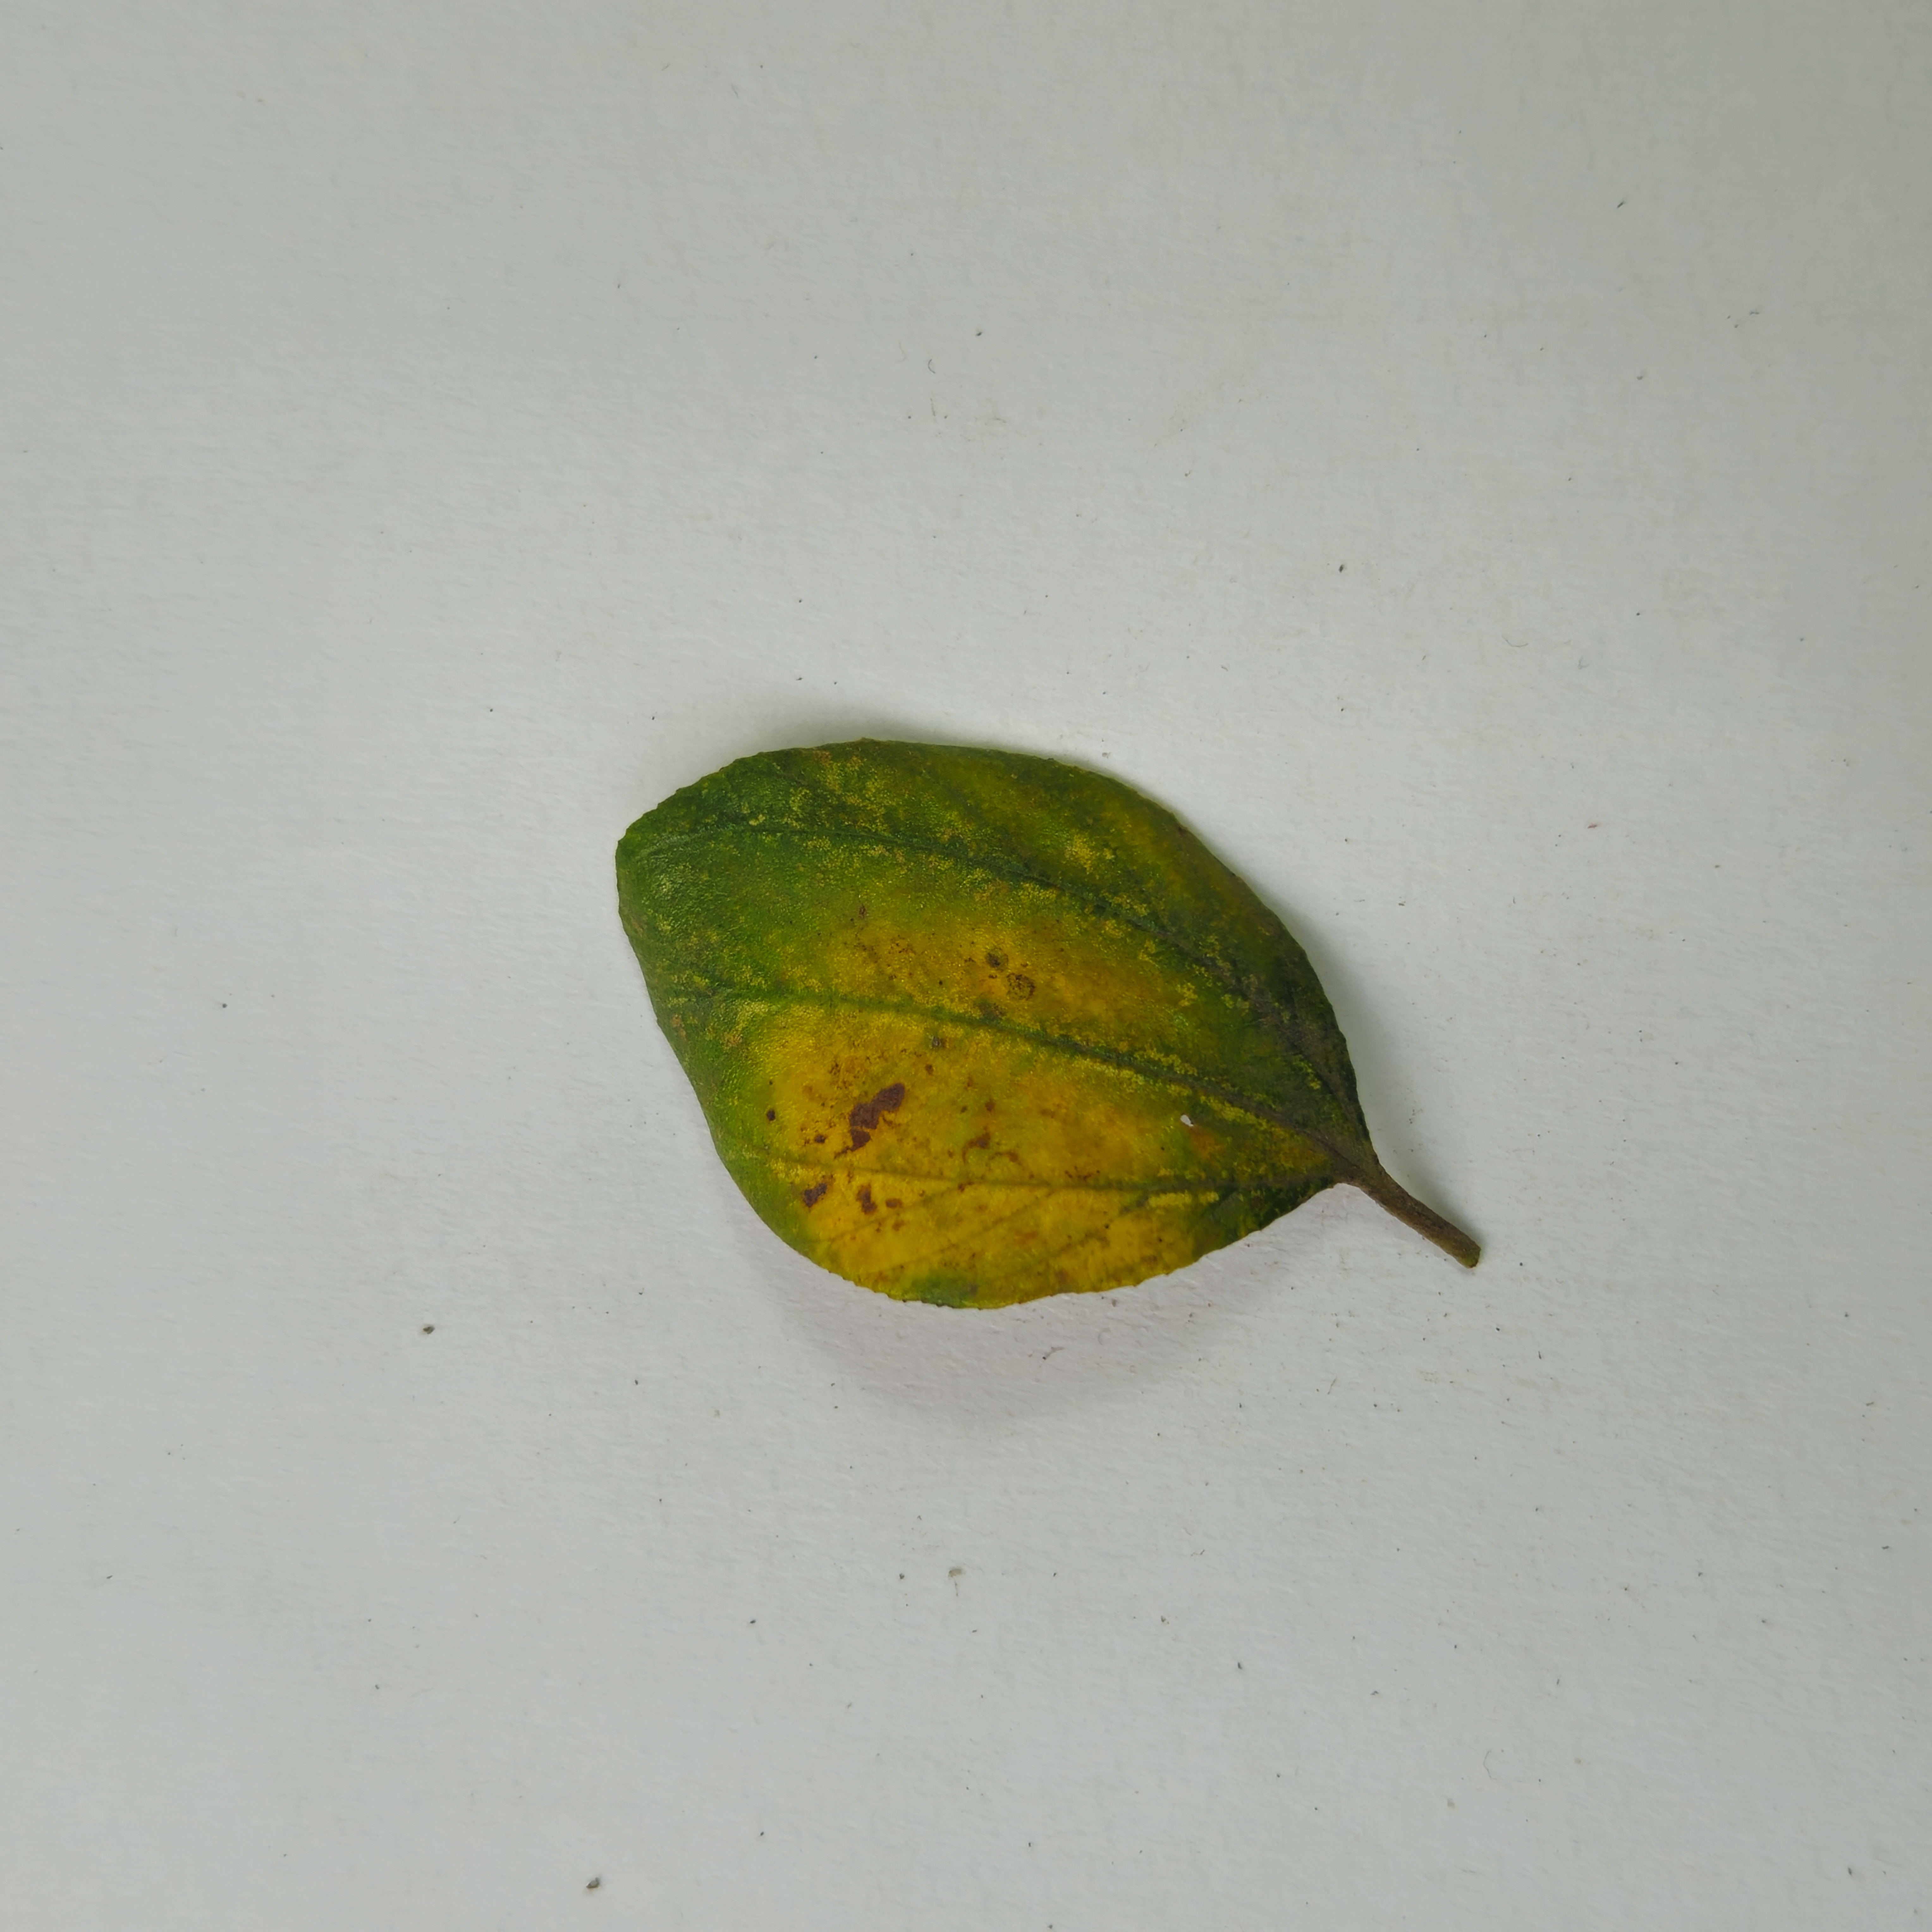
Label: Yellow